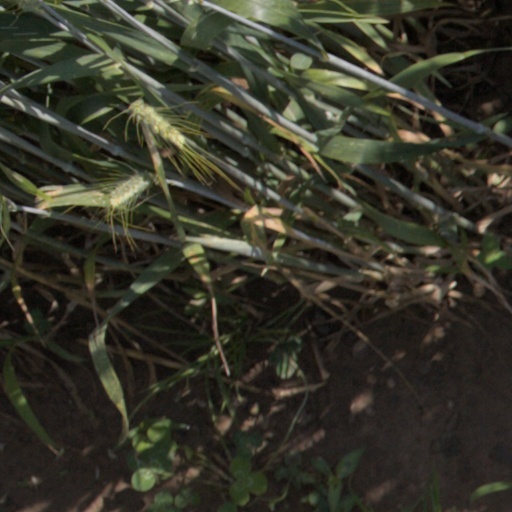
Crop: wheat